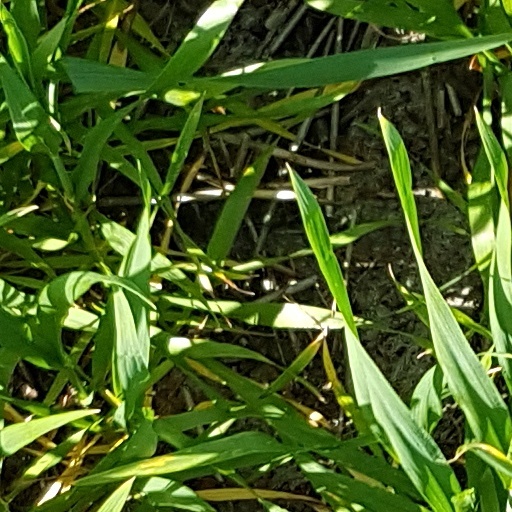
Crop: wheat